Jahaz Haveli

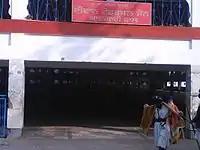
Diwan Todar Mall Hall in Gurudwara Fatehgarh Sahib

In Sikh history, Diwan Todar Mal, an Oswal Śvetāmbara Jain, is remembered for buying a small piece of land at a very huge price saying the world's costliest land ever bought for the cremation of the dead bodies of Mata Gujri, the mother and Sahibzada Zorawar Singh and Baba Fateh Singh, the two younger sons of 10th Sikh Guru, Guru Gobind Singh in 1704 A.D, by paying an exorbitant price to the Wazir Khan 'Governor Of Sirhind'. He had to cover the whole piece of land with gold coins (ashrafis) in a vertical position, as he was asked to vertically place gold coins on the land and only that much land was given to him which he could cover with gold coins. He later also made arrangements for their cremation. But, according to Dr Harjinder Singh Dilgeer, the bodies of all the three were cremated by the descendants of Todar Mall Shahjahani because the latter had already died in 1665–66.